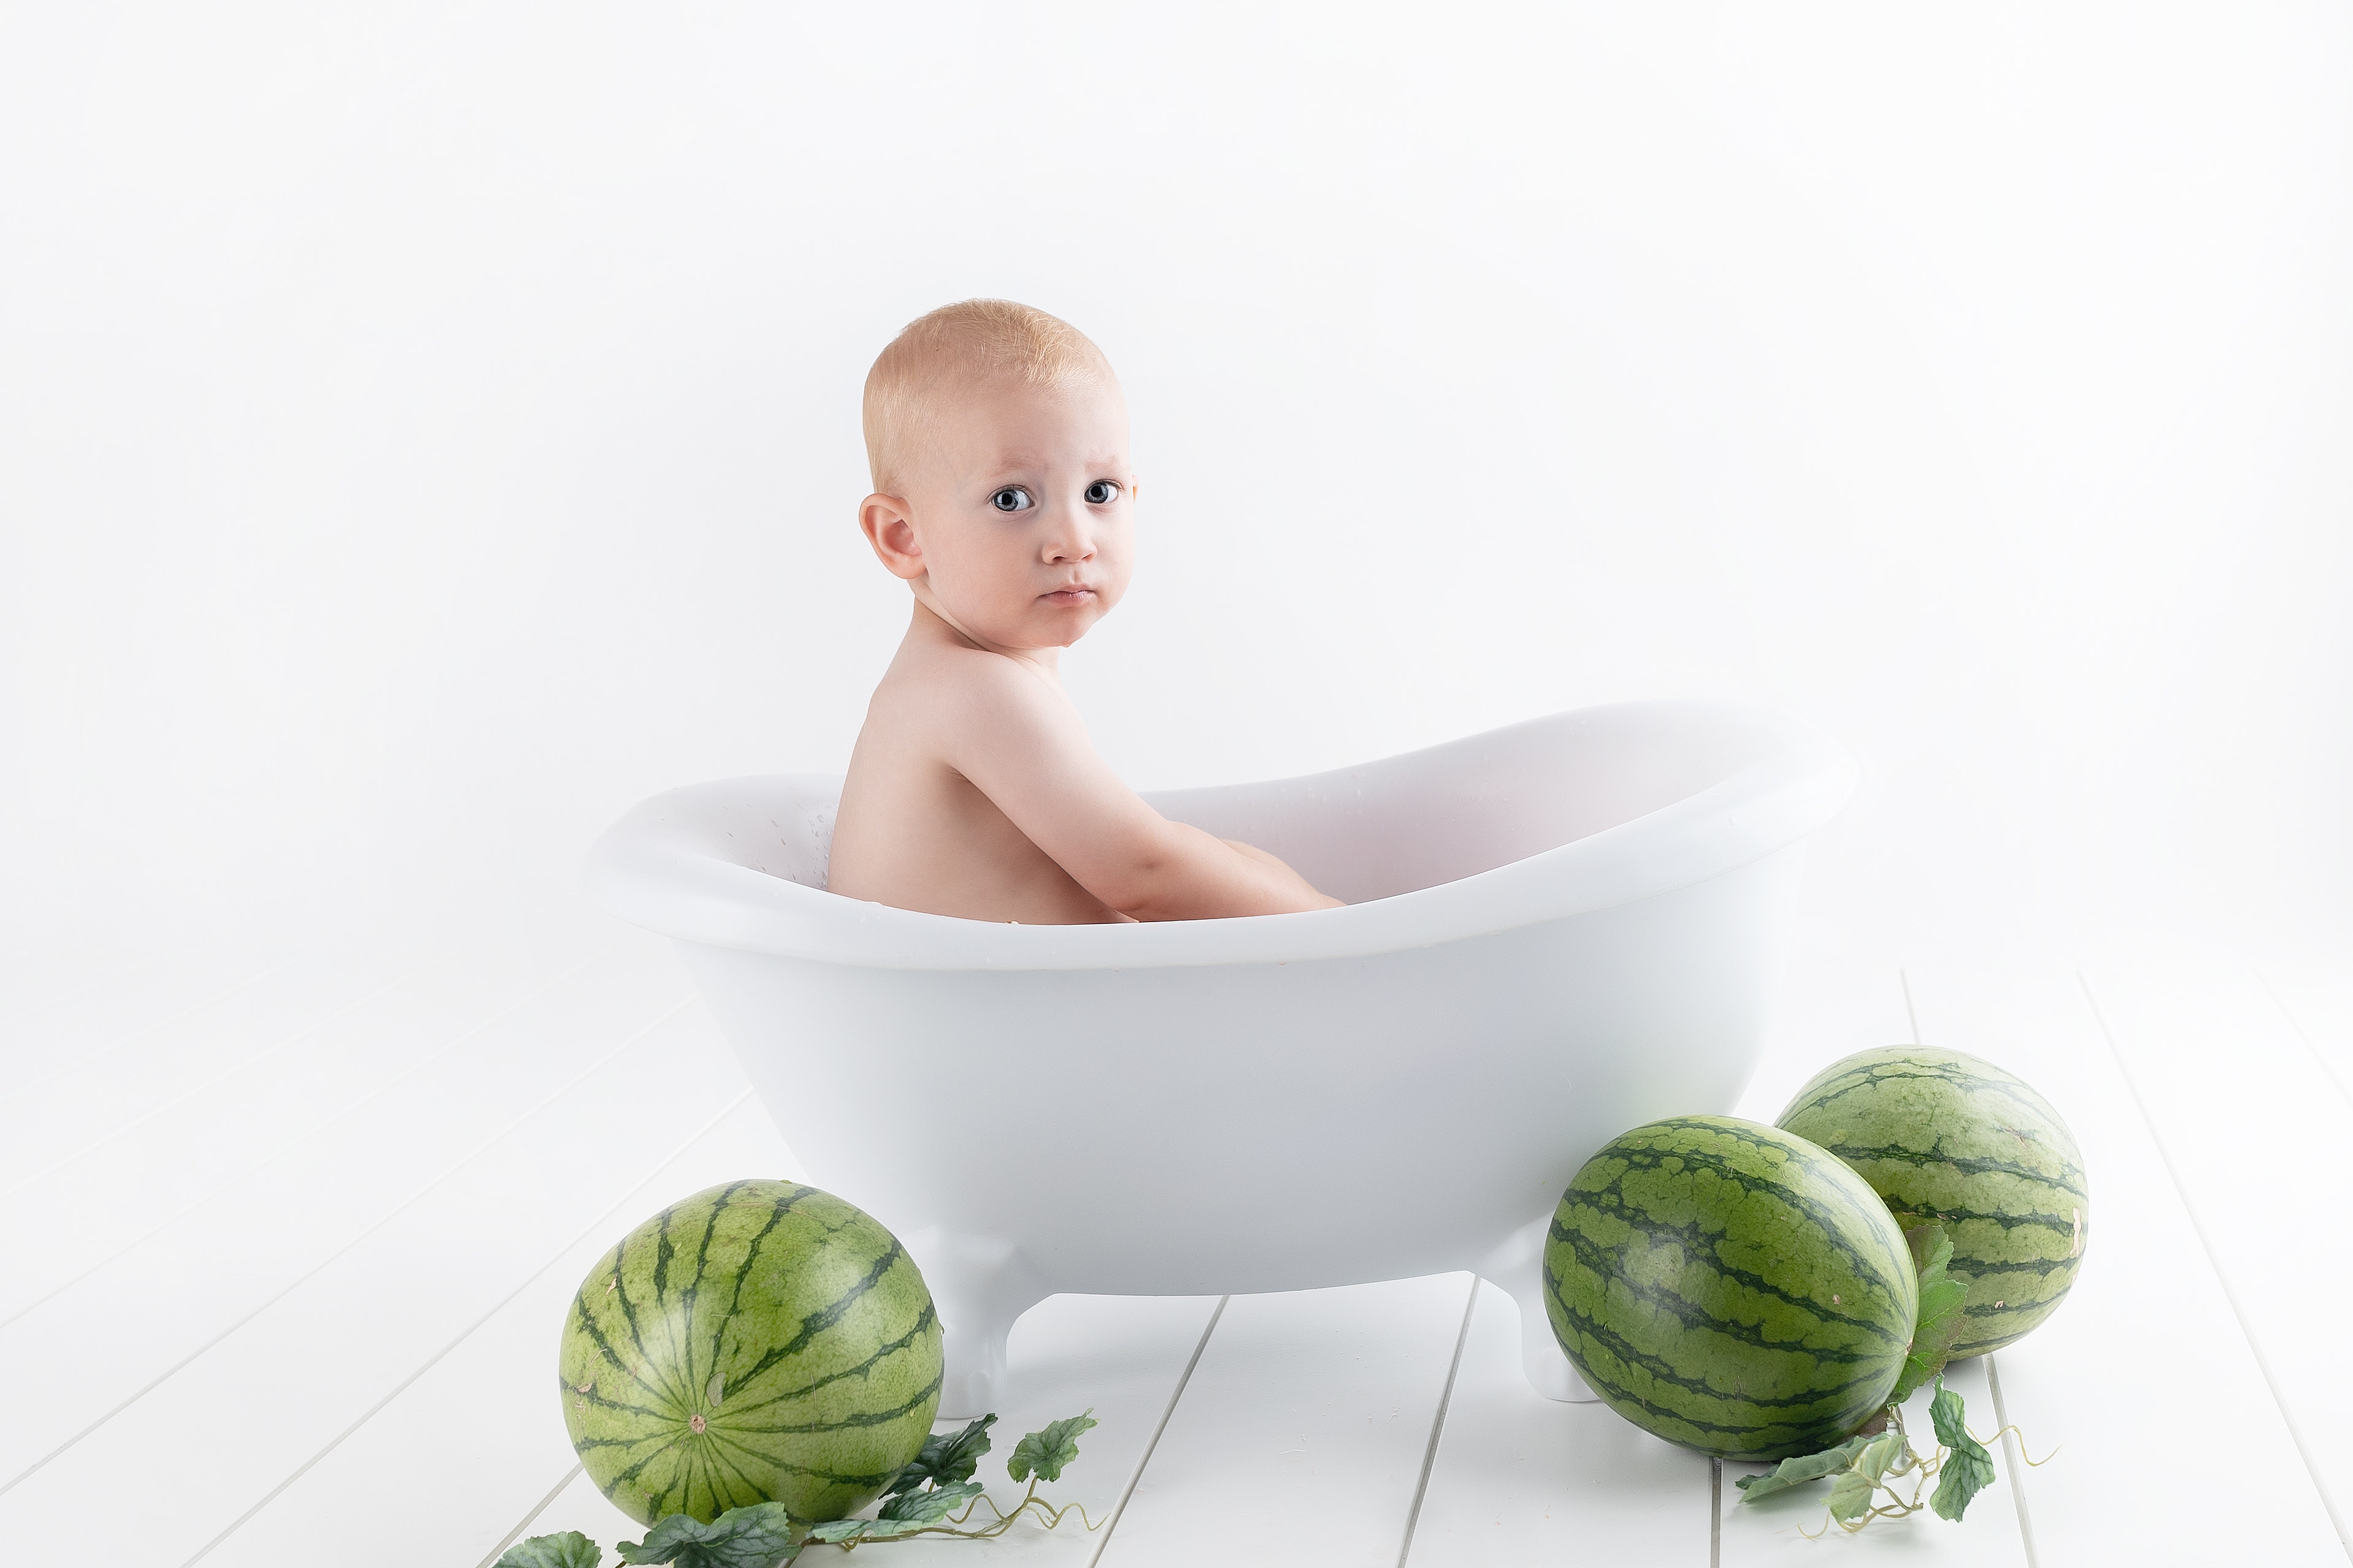
bathtub, product, melon, baby bathing, watermelon, child, cucumber, gourd, and melon family, bathing, plant, citrullus, baby, cruciferous vegetables, vegetable, cucumis, fruit, cabbage